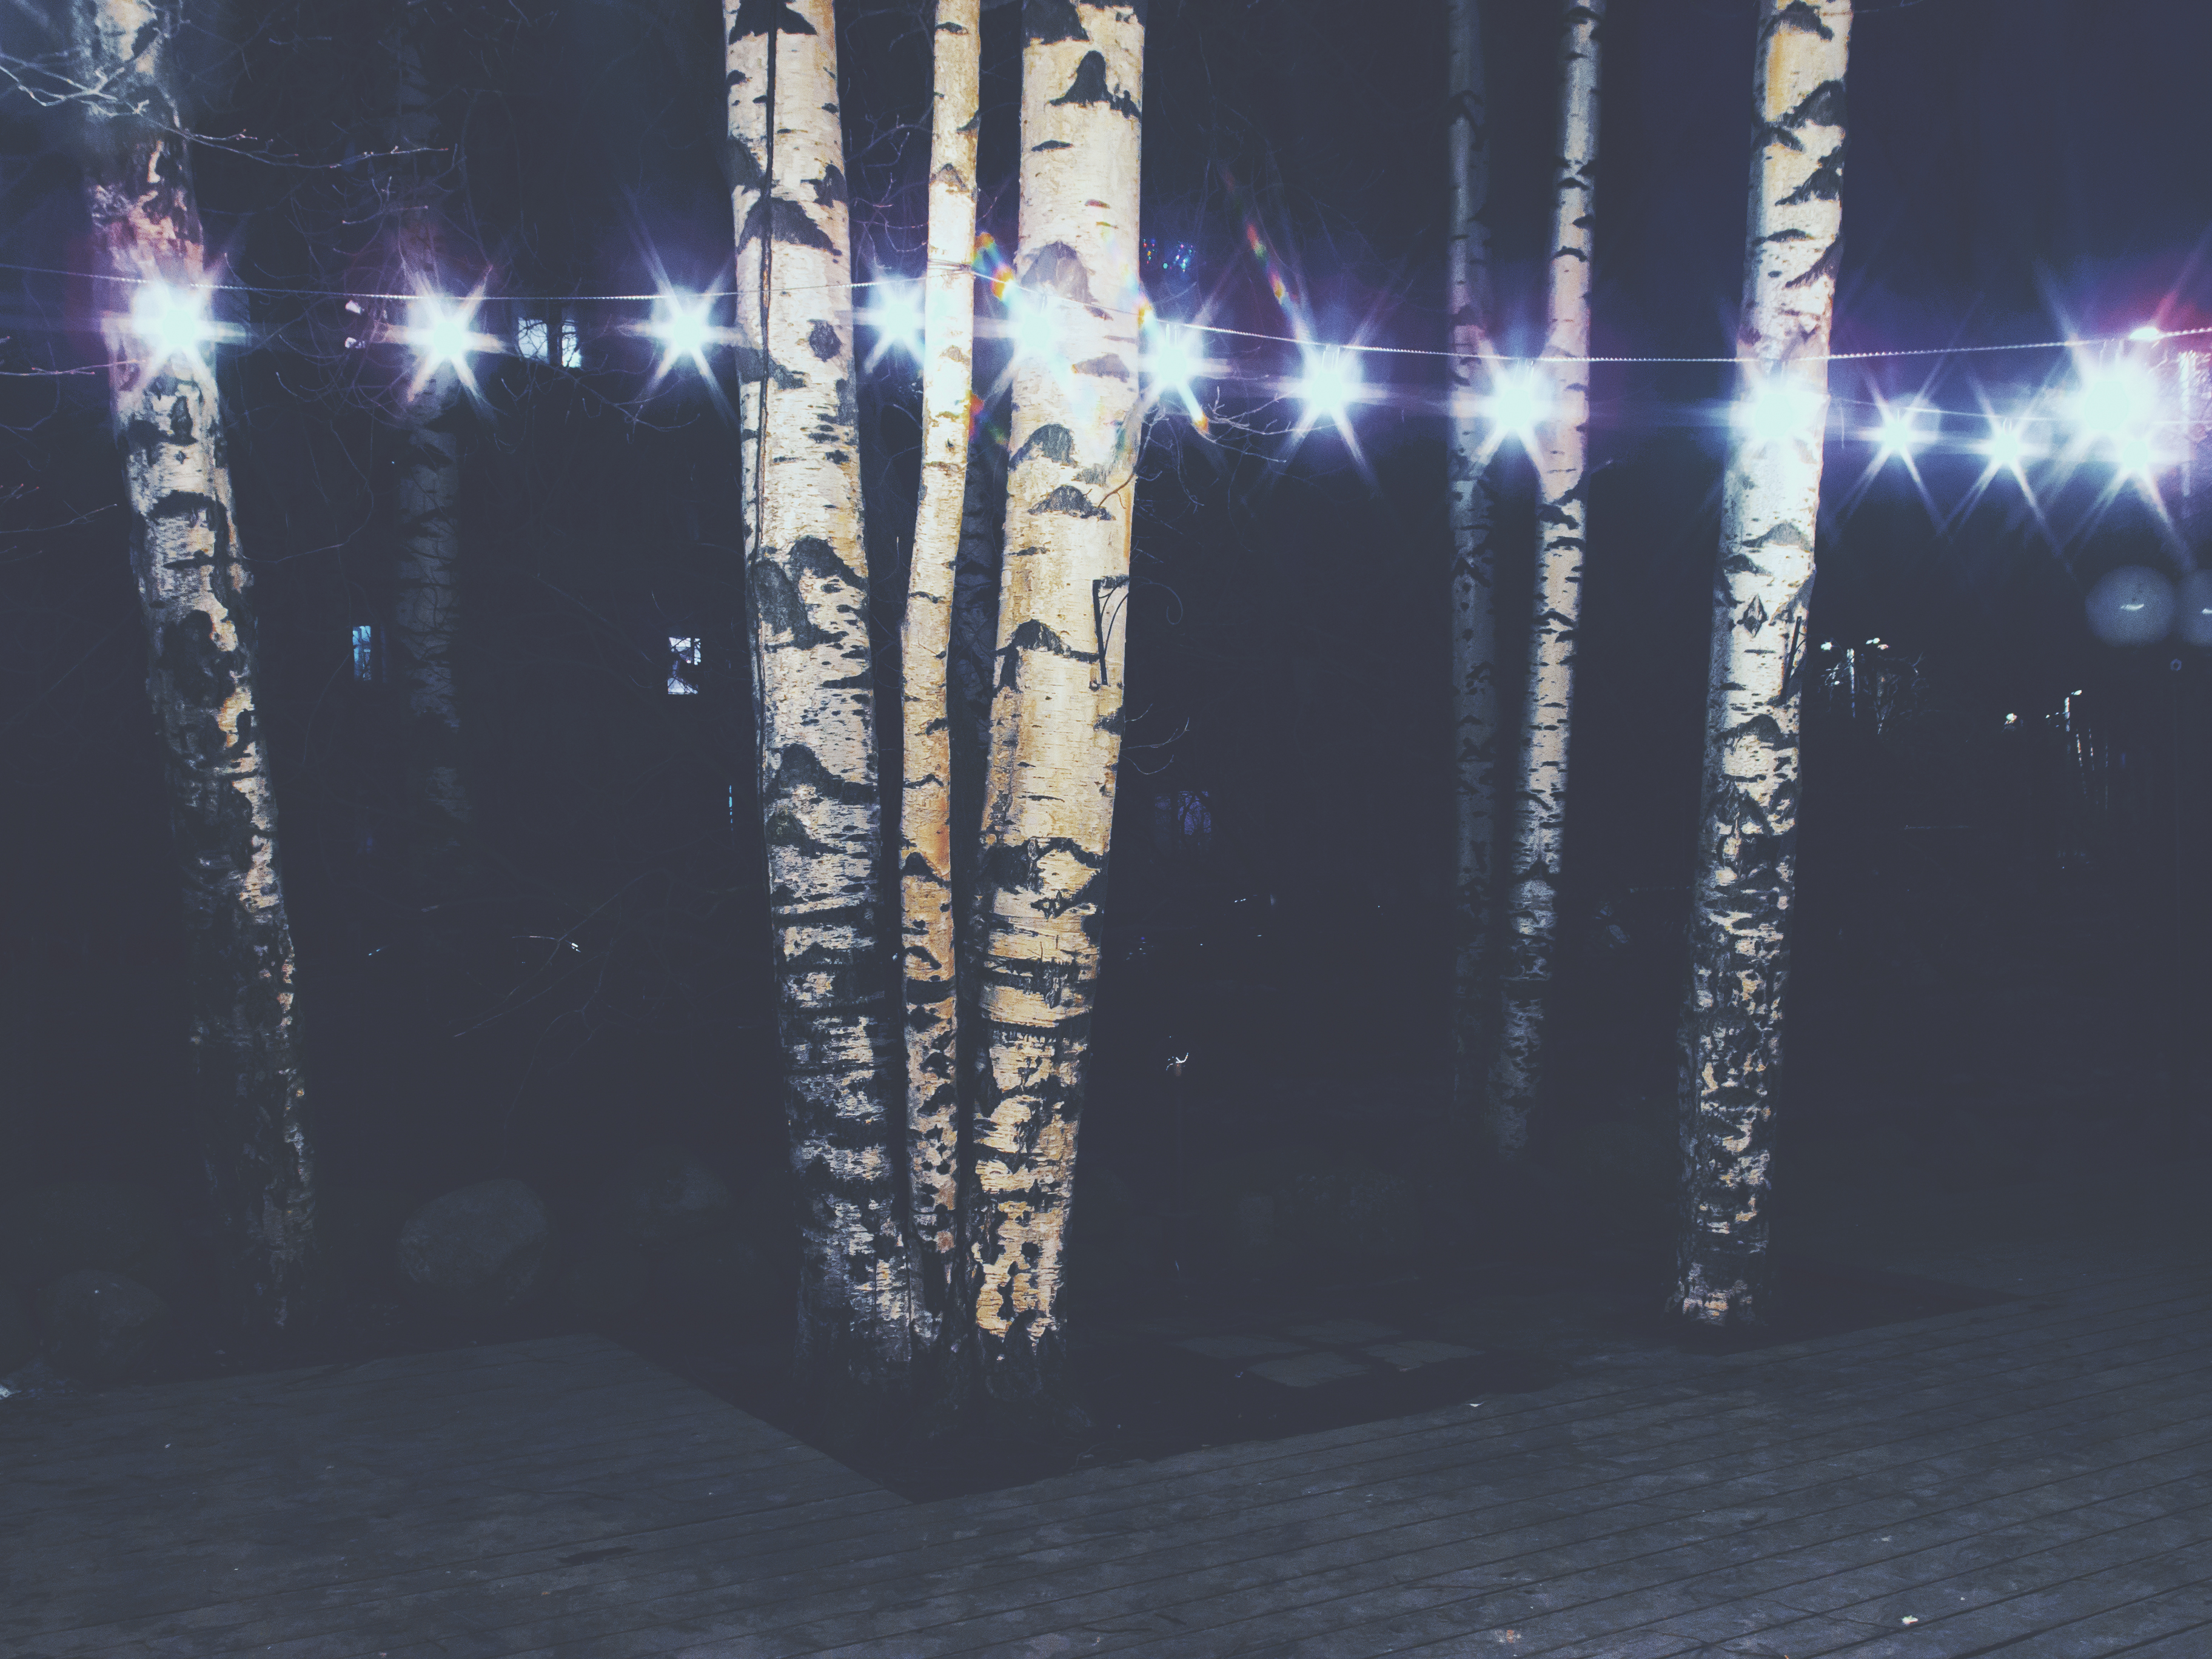
images, nature, branch, electricity, tree, wood, electric blue, midnight, symmetry, twig, forest, event, darkness, lens flare, glass, reflection, plant, light fixture, column, electrical supply, night, winter, woodland, interior design